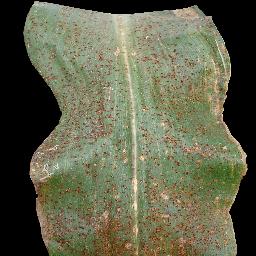
Label: Corn_(Maize)___Common_Rust